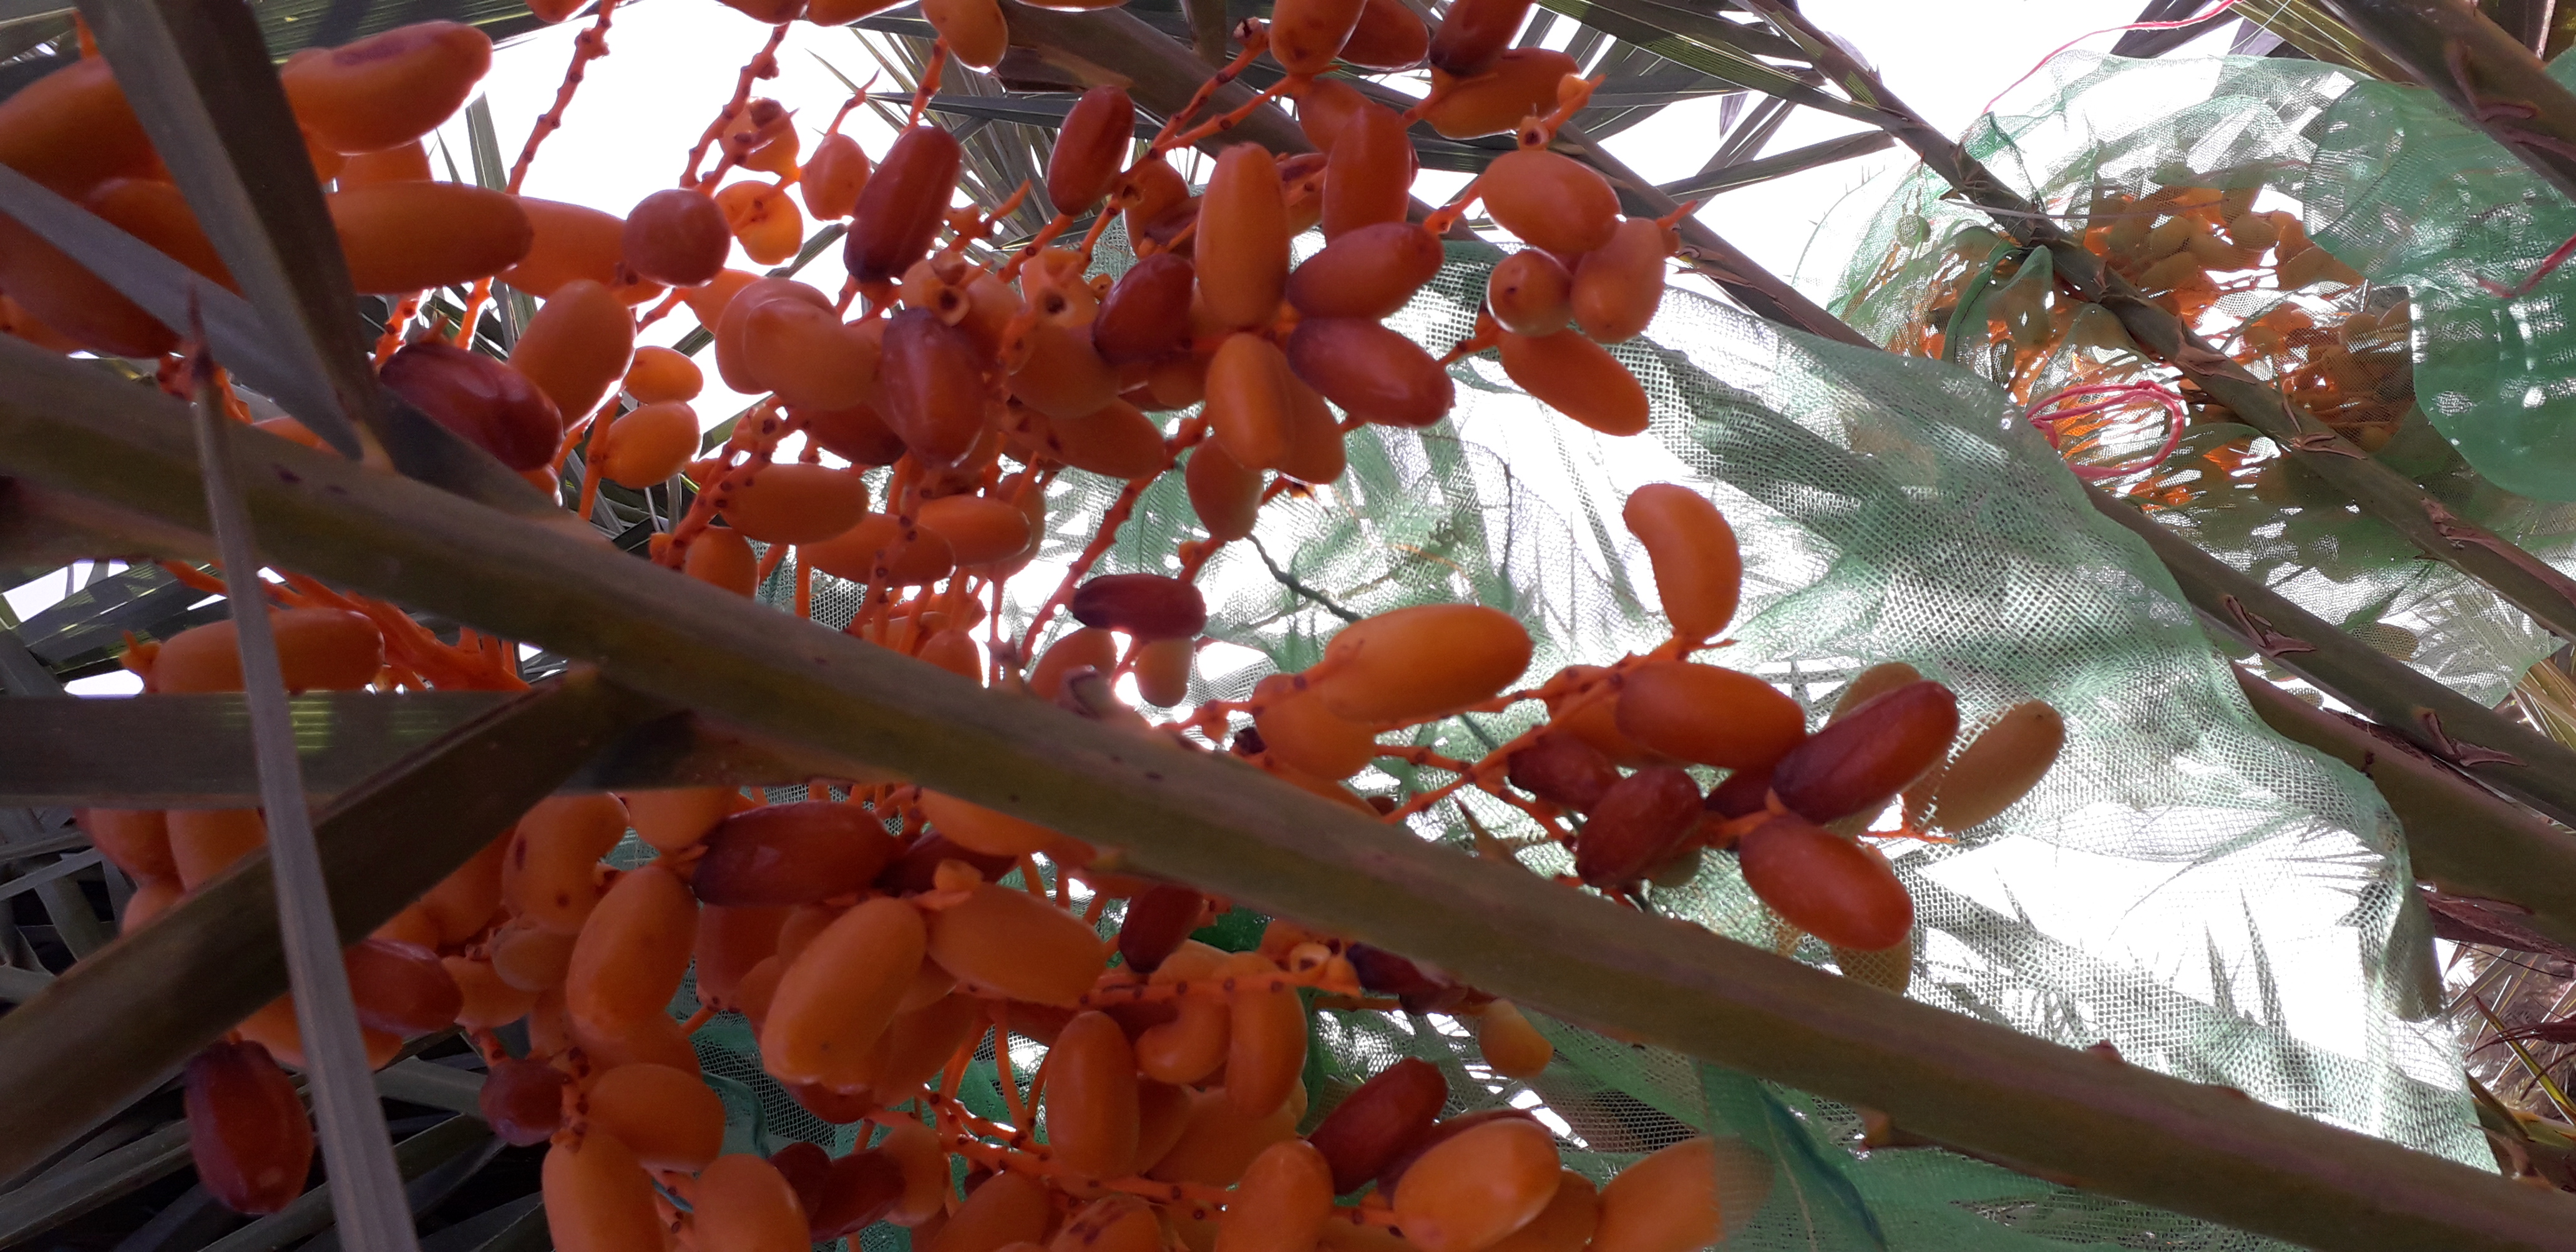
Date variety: kholt